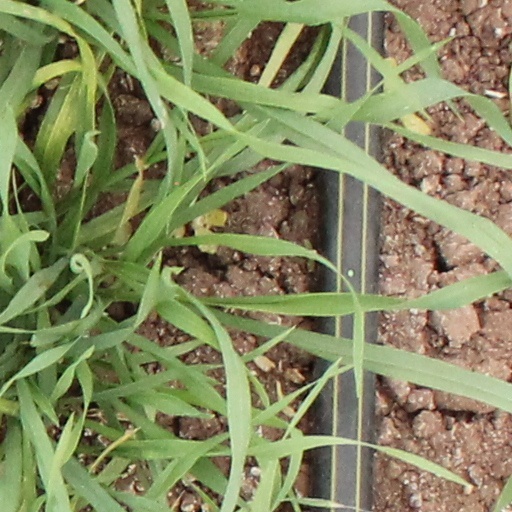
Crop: wheat